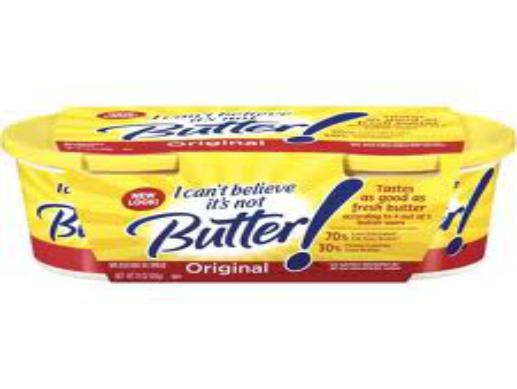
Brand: I Can't Believe It's Not Butter
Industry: Food